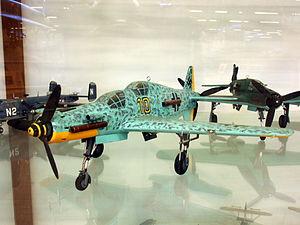
Le Dornier Do 535 était la version planifiée « chasse de nuit » biplace du Dornier Do 335 Pfeil. Le moteur arrière DB 603 A-2 aurait été remplacé par un turboréacteur HeS 011, des réservoirs supplémentaires largables auraient été installés sous les ailes, et une nacelle aurait été construite dans le fuselage à l'arrière pour le copilote/opérateur radio. Des radars de nuit FuG 218 auraient été montés dans les ailes. La vitesse maximale aurait été de 822 km/h, et l'armement consistait de deux canons automatiques MK 108 de 30 mm en « Schräge Musik », d'un canon lourd MK 112 de 55 mm dans le moteur, et de deux MG 151 de 20 mm dans les emplantures d'aile.